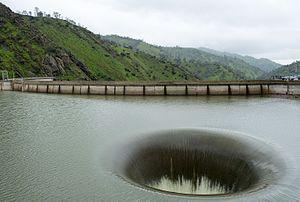
Le lac Berryessa est le plus grand lac du comté de Napa, une partie chevauchant également le comté de Yolo.